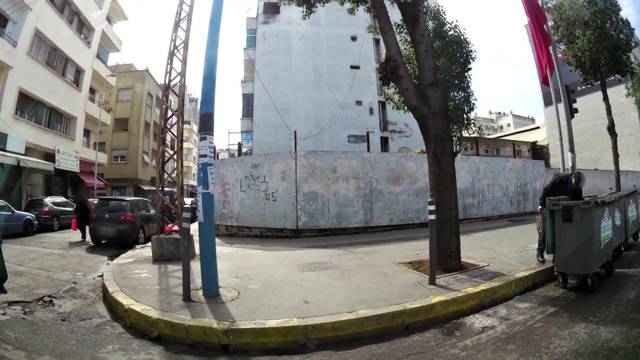
Region: Morocco
Coordinates: 33.583, -7.632